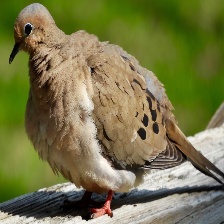
Species: MOURNING DOVE
Scientific name: ZENAIDA MACROURA